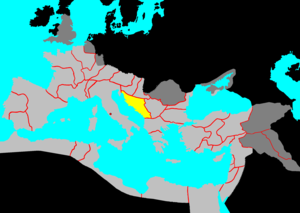
Albaniens historie / Den romerske periode
Den romerske provins Illyricum.
Albaniens historie begyndte for mere end totusind år siden, da folkeslag af usikker etnisk oprindelse beboede det område, der udgør den moderne stat Albanien. Efter først at have været en del af Romerriget og det Byzantinske rige, og siden Osmannerriget blev Albanien en selvstændig stat i 1912. Landet har for nylig gennemgået en politisk transformation, hvor et kommunistisk styre er blevet afløst af et liberalt-kapitalistisk. Det forventes at Albanien indtræder som fuldbyrdigt medlem af NATO i 2009. Landet er også ansøgerland til medlemskab af EU.